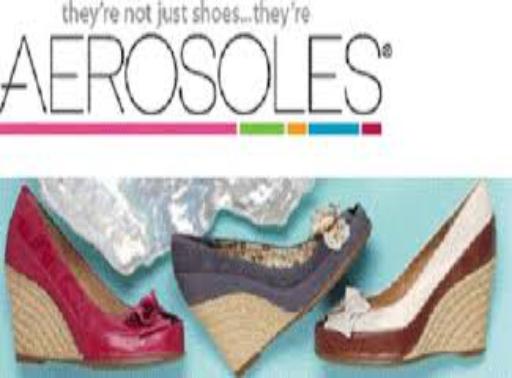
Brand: Aerosoles
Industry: Clothes